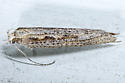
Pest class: diamondback_moth